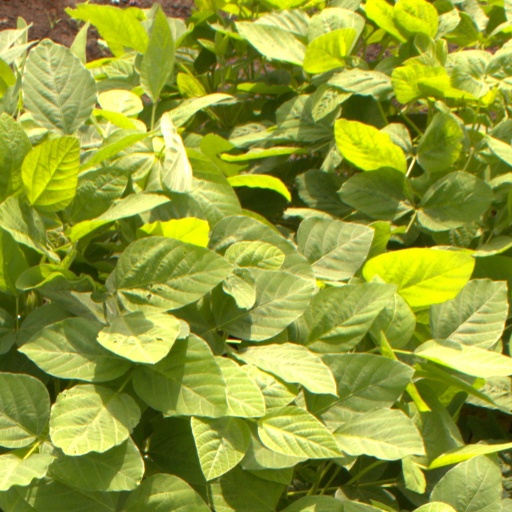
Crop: soybean